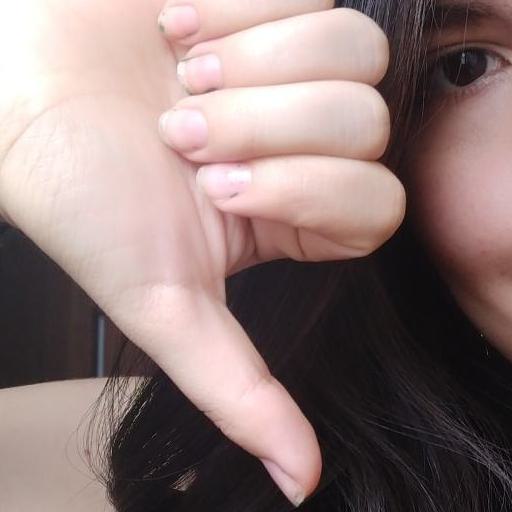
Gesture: dislike